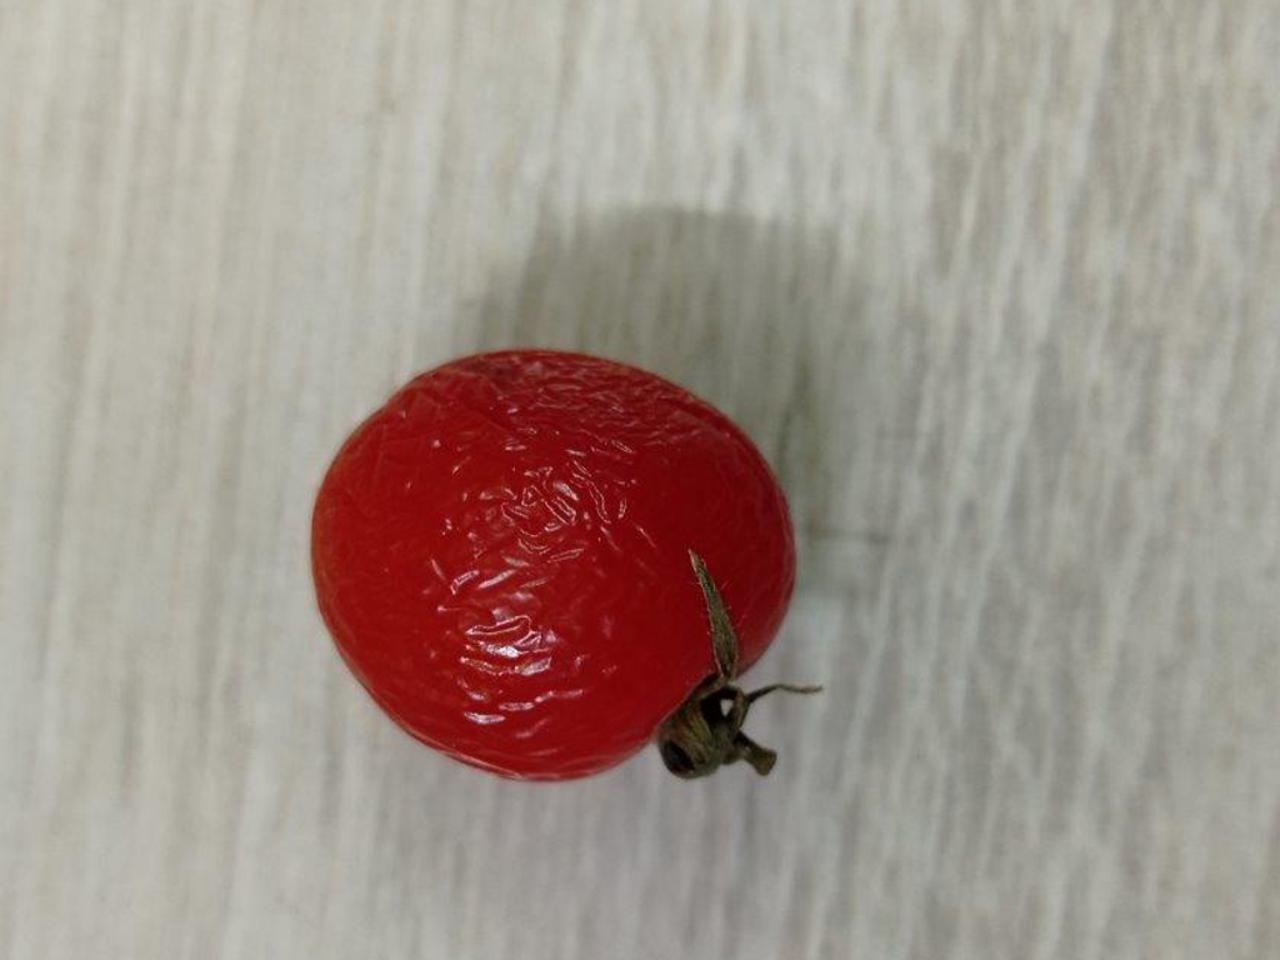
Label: Rotten